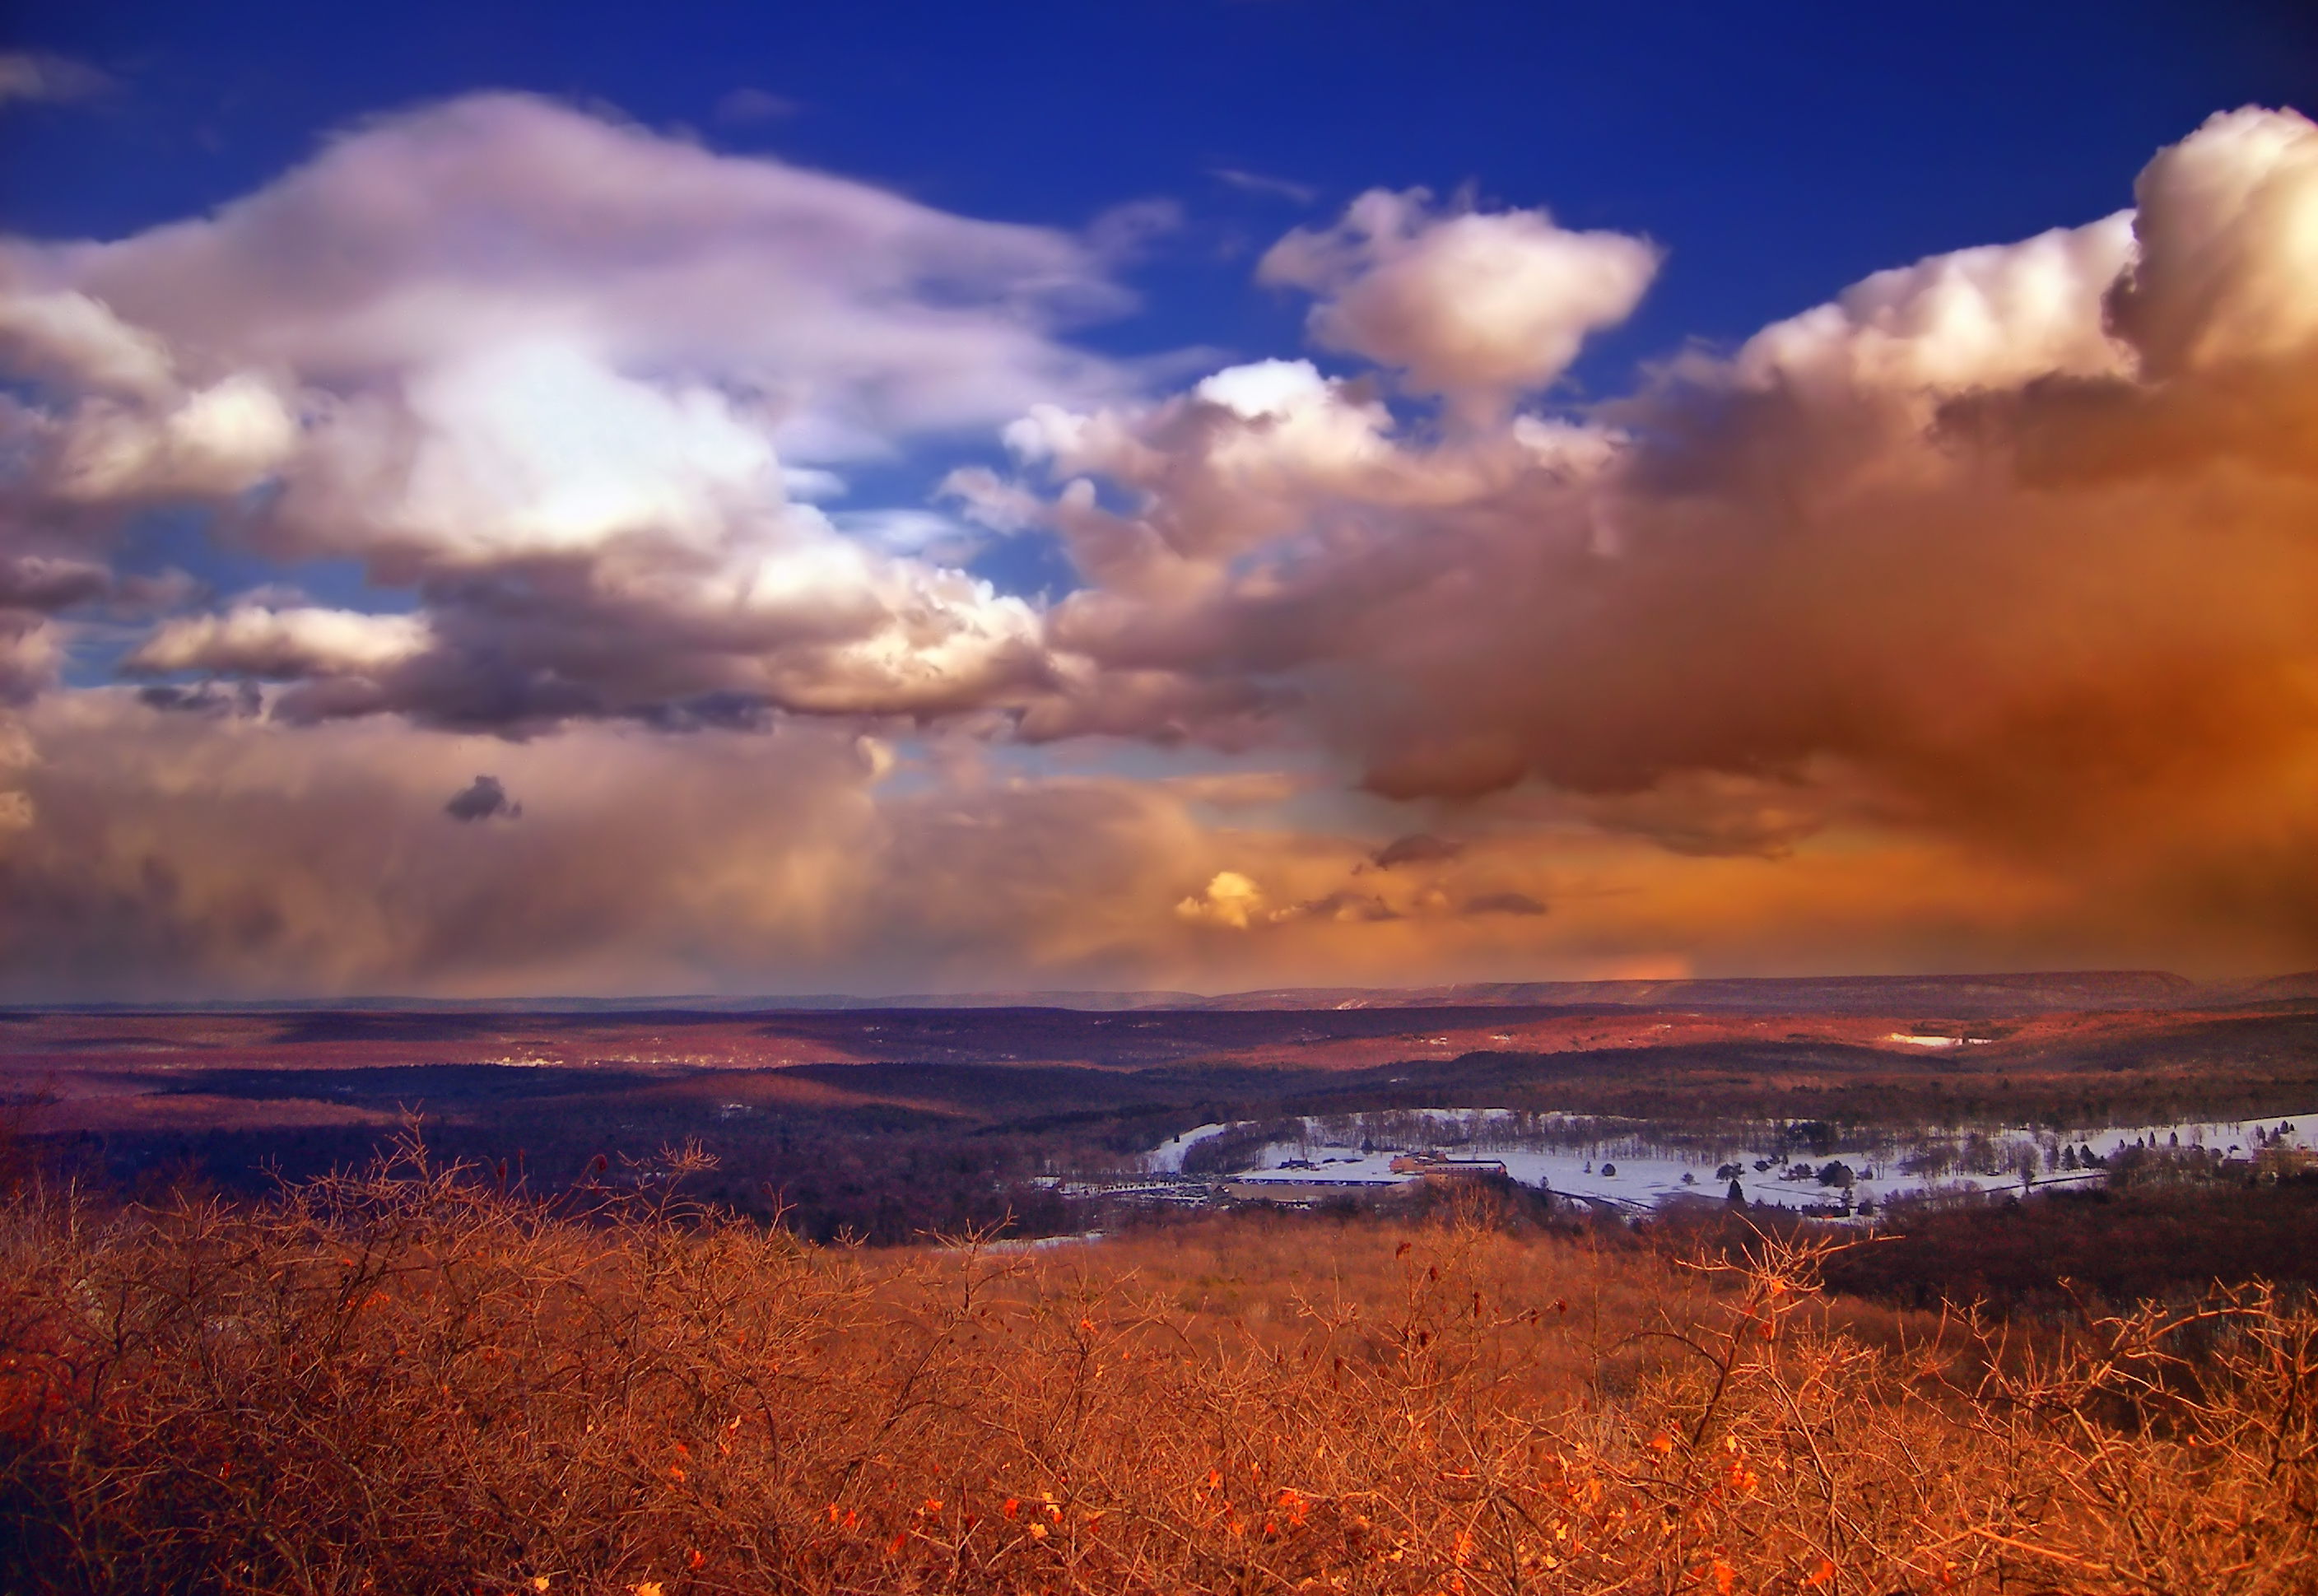
landscape, nature, horizon, mountain, snow, winter, cloud, sky, sun, sunrise, sunset, field, prairie, sunlight, morning, hill, dawn, dusk, evening, weather, plain, creativecommons, clouds, grassland, appalachianmountains, monroecounty, poconos, stratocumulus, lowlight, pennsylvania, bluemountain, kittatinnymountain, plateau, mountpoconooverlook, knobroad, afterglow, meteorological phenomenon, red sky at morning